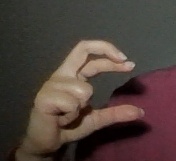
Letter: thal